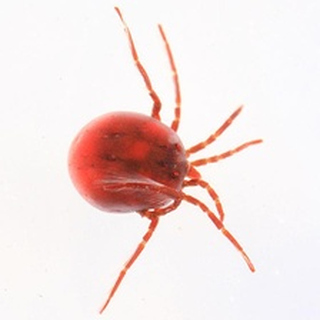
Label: wheat_mite